Sport in Lithuania

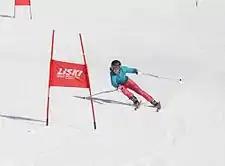
Slalom skier skiing around a pair of red poles

Among other sports and pastimes, poker became an official sport in Lithuania on 20 March 2010. The Lithuanian Poker Federation was founded by well-known Lithuanian poker player Tony G.